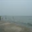
Label: sea